Christianization of Kievan Rus'

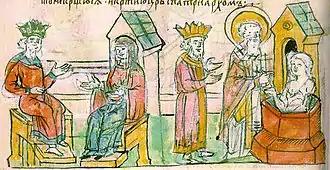
The baptism of St. Princess Olga in Constantinople, a miniature from the "Radziwiłł Chronicle"

Whatever the scope of Photius's efforts to Christianize the Rus', their effect was not lasting. Although they fail to mention the mission of Photius, the authors of the "Primary Chronicle" were aware that a sizable portion of the Kievan population was Christian by 944. In the Russo-Byzantine Treaty, preserved in the text of the chronicle, the Christian part of the Rus' swear according to their faith, while the ruling prince and other non-Christians invoke Perun and Veles after the pagan custom. The Kievan collegiate church of St. Elijah (whose cult in the Slavic countries was closely modeled on that of Perun) is mentioned in the text of the chronicle, leaving modern scholars to ponder how many churches existed in Kiev at the time.